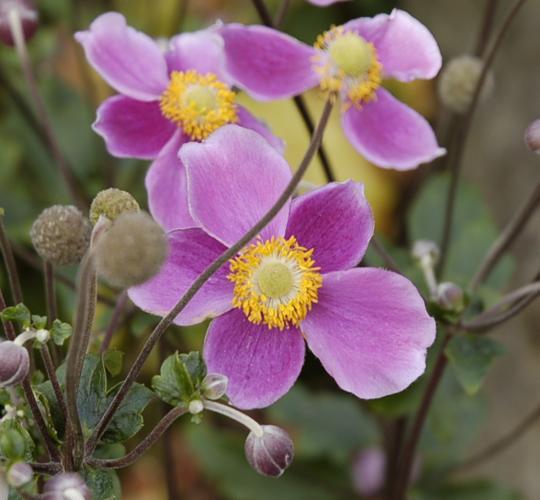
Label: japanese anemone